Deformity

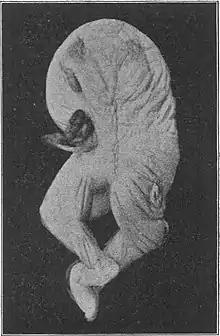
Case of acephalus holoacardiacus – born without a head. Was birthed alongside a healthy twin.

A deformity, dysmorphism, or dysmorphic feature is a major abnormality of an organism that makes a part of the body appear or function differently than how it is supposed to.